Ceratopsia

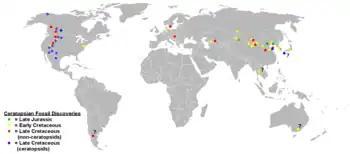
Ceratopsian fossil discoveries. The presence of Jurassic ceratopsians only in Asia indicates an Asian origin for the group, while the more derived ceratopsids occur only in North America save for one Asian species. Questionable remains are indicated with question marks.

Unlike almost all other dinosaur groups, skulls are the most commonly preserved elements of ceratopsian skeletons and many species are known only from skulls. There is a great deal of variation between and even within ceratopsian species. Complete growth series from embryo to adult are known for "Psittacosaurus" and "Protoceratops", allowing the study of ontogenetic variation in these species.